Giraumont, Oise

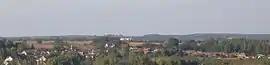
Landscape of the commune

Giraumont is a commune in the Oise department in northern France.